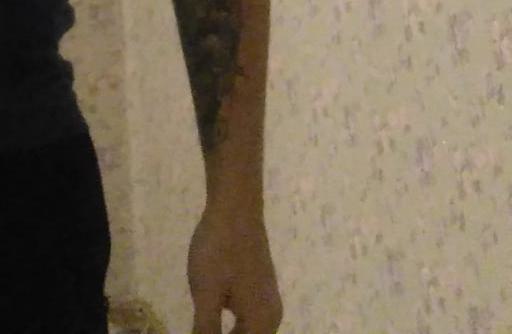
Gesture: no_gesture